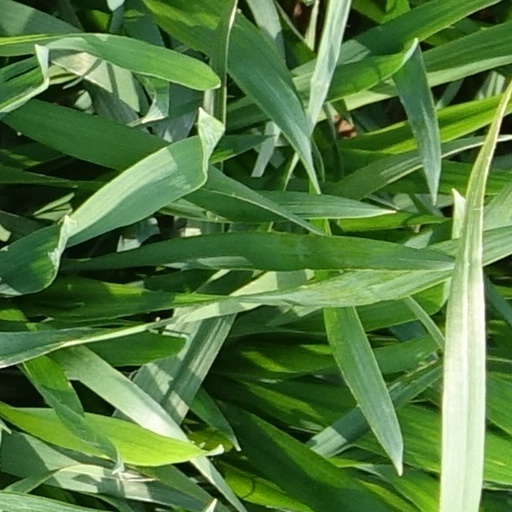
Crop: wheat